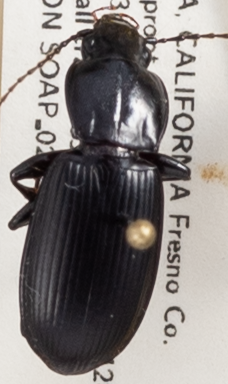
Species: Pterostichus ordinarius
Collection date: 2018-07-30
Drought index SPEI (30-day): -2.09
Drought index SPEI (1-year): -0.39
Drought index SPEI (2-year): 0.71